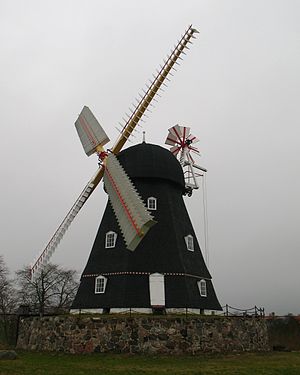
Hollandsk vindmølle / Ydre kendetegn / Eksempler på hollandske møller med forskellige ydre særpræg
Grubbe Vindmölle, Grubbe Møllegyden2 - 5600 Faaborg Eget foto, Noorse
En hollandsk vindmølle er en vindmølletype, som er karakteriseret ved, at kun hatten er bevægelig, i modsætning til forgængeren, stubmøllen, hvor hele møllen drejede om en stub. Den blev oprindelig primært benyttet til at male korn eller som pumpemølle. Efterhånden blev den udviklet bl.a. til at forarbejde materialer, save træ, producere papir og presse olie af kerner. I slutningen af det 19. århundrede blev en del møller af denne type udstyret med en motor og kunne derfor anvendes til en bred vifte af energiproduktion.